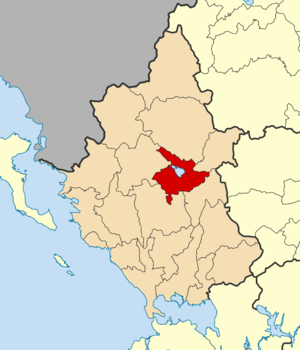
La Grèce est organisée depuis le 1ᵉʳ janvier 2011 en 13 régions et 325 dèmes.